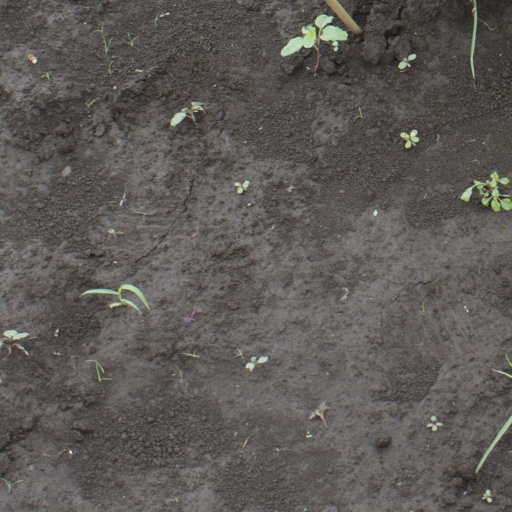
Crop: soybean